Stanley A. McChrystal

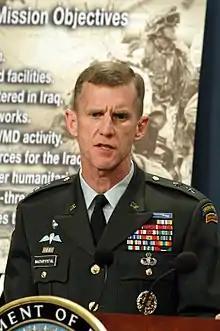
McChrystal at the Pentagon in April 2003, giving a briefing regarding the Iraq War

He commanded the Joint Special Operations Command (JSOC) for five years, serving first as Commanding General, Joint Special Operations Command, from September 2003 to February 2006, and then as Commander, Joint Special Operations Command/Commander, Joint Special Operations Command Forward, from February 2006 to August 2008. He took command of JSOC on 6 October 2003. This position he describes as commander of Task Force 714 in his autobiography, a force which has been identified as the JSOC high-value targets task force.